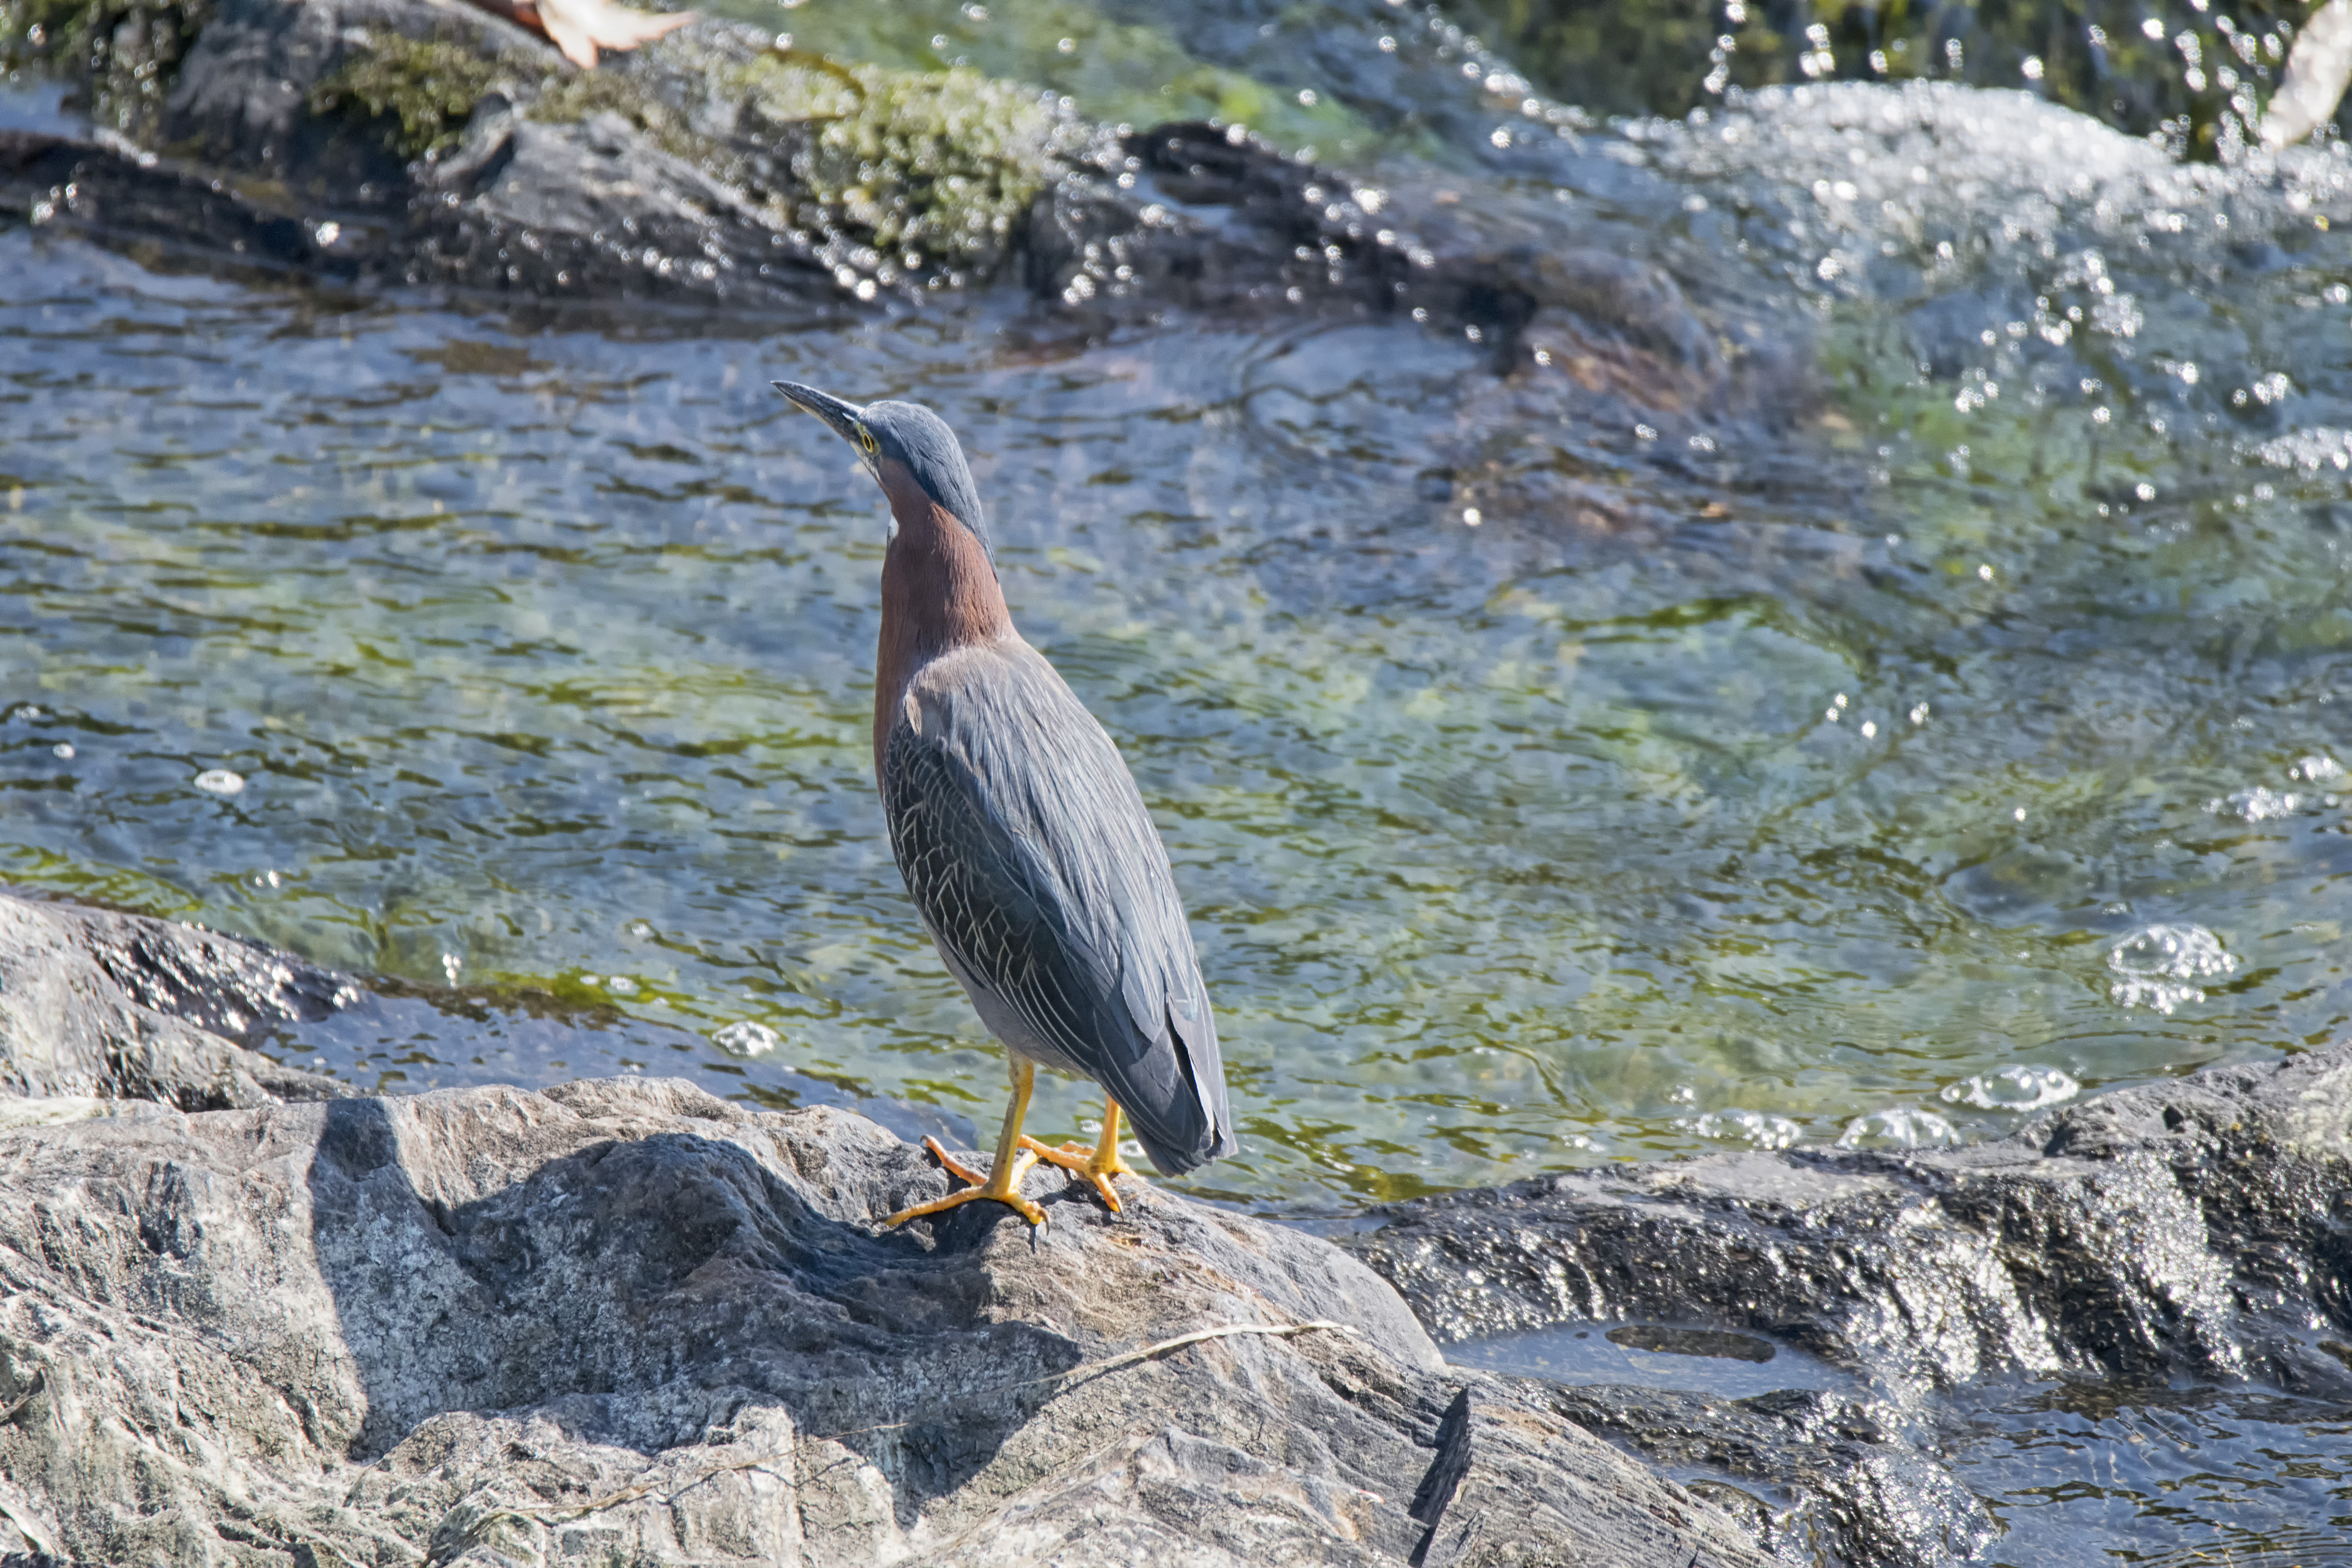
bird, wildlife, green, fauna, canada, vertebrate, vert, quebec, cormorant, heron, sherbrooke, oiseau